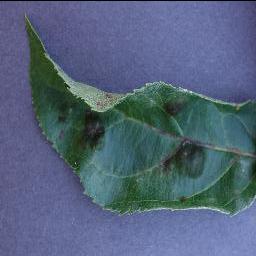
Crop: apple
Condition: scab